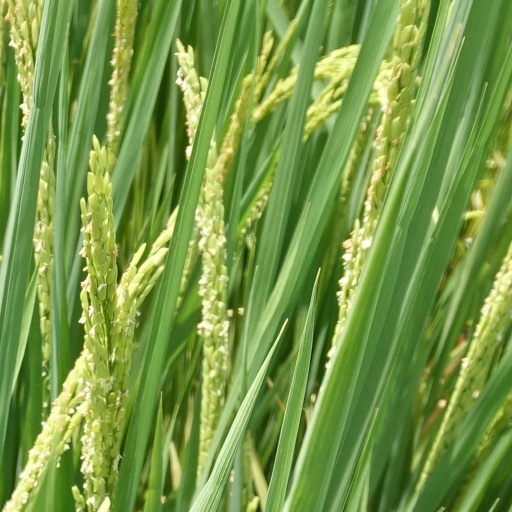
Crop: rice